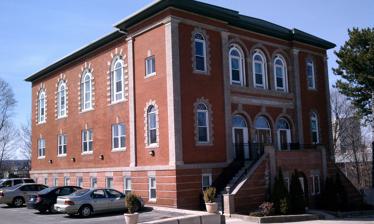
Building: Shaarai Torah Synagogue (Worcester, Massachusetts)
Country: United States of America
Year built: 1906
Former synagogue in Worcester, Massachusetts, United States For similarly named Jewish institutions, see Shaare Torah . Shaarai Torah Synagogue (former) Hebrew : שַׁעֲרֵי תּוֹרָה , lit. 'Gates of Learning' Shaarai Torah Synagogue, in 2011 Religion Affiliation Modern Orthodox Judaism (former) Ecclesiastical or organizational status Synagogue (former) Status Closed (1999) Location Location 32 Providence Street, Worcester , Massachusetts Country United States Location in Massachusetts Geographic coordinates 42°15′21″N 71°47′38″W / 42.25583°N 71.79389°W / 42.25583; -71.79389 Architecture Architect(s) Edwin T. Chapin Type Synagogue Style Classical Revival Date established 1904 (as a congregation) Completed 1906 Construction cost $30,000 Shaarai Torah Synagogue U.S. National Register of Historic Places MPS Worcester MRA NRHP reference No. 90000729 Added to NRHP May 7, 1990 Shaarai Torah Synagogue ( Hebrew : שַׁעֲרֵי תּוֹרָה , lit. 'Gates of Learning') is an historic former Modern Orthodox Jewish synagogue building located at 32 Providence Street, Worcester , Massachusetts , in the United States. Worcester's first Modern Orthodox "shul" (and 6th overall), Shaarai Torah was considered the city's "Mother Synagogue" for many years. History The congregation, which was incorporated on January 1, 1904, held daily worship services for two years in a cottage they had purchased at 32 Providence Street in the heart of Worcester's east side Union Hill neighborhood, where most Jewish immigrants to Worcester lived. High Holiday services in 1904 and 1905 were held at Ancient Order of Hibernians (A.O.H.) Hall at 26 Trumbull Street while the present structure was built. At a final cost of $30,000 ($1,017,000 in current dollar terms), the new building, designed by Edwin T. Chapin in a Classical Revival style, and modeled after Congregation Kehilath Jeshurun in New York City, opened on September 14, 1906. Merger Former Sons of Abraham Synagogue at 23 Coral Street Most of the charter members of Shaarai Torah had left Congregation Sons of Abraham, Worcester's second-oldest synagogue, because they felt it did not meet the needs of the younger generation. One of the major issues was the use of English in the synagogue. As early as 1907, Sons of Abraham leaders discussed implementing changes to make merging with Shaarai Torah possible. The merger finally took place in 1948. From then on, the synagogue was officially known as Congregation Shaarai Torah Sons of Abraham. West Side branch Shaarai Torah West By 1957, roughly 74% of Worcester's 9,333 Jews lived on the tonier west side of the city, leaving less than 1,600 living on the east side. Additionally, most west side Jews, who were generally younger and more assimilated than those who remained on the east side, attended Reform Temple Emanuel or Conservative Congregation Beth Israel as Orthodoxy fell out of favor with most upwardly mobile American Jews. On September 10, 1959, Shaarai Torah purchased the former home of Beth Israel at 835 Pleasant Street as a west side branch, naming it Shaarai Torah West. The original building became known as Shaarai Torah East. Shaarai Torah West, affiliated with the Orthodox Union , became an independent congregation on November 9, 1964 and continues to operate to this day. Final days The Providence Street building was added to the National Register of Historic Places in 1990. The synagogue stopped functioning in 1996 and finally closed shortly after a devastating arson fire in 1999. Once one of at least 12 neighborhood Orthodox synagogues, when it closed Shaarai Torah was the last remaining functioning synagogue on the east side of Worcester. The building was sold in 1997 to Al Tapper, a Worcester native and philanthropist who had plans to turn it into a Jewish museum or multi-ethnic community center, but those plans were scrapped after the fire. Tapper was able to get the developer to agree to keep the Hebrew inscriptions on the facade of the building intact. Redevelopment Abandoned and in disrepair, the synagogue was added to the Worcester Preservation Society's list of endangered properties. In 2003, the building was finally sold to Selim LaHoud, a property developer, who hired Kopec Contracting to convert it into 11 apartments known as Red Oak Condominiums. Close up of Hebrew inscription over front entrance Rabbinical leadership Ordinal Name Years Notes 1 Isaac Werne (orig. Wiernikowski) 1906–1911 2 Solomon Golubowski 3 Gershon Appel 1943–1947 4 Meyer Greenberg 1947–1954 5 Joseph Gold 1954–1989 East Side Synagogue history Hebrew Name Transliteration English Translation Address(es) Years Open Notes בני ישראל B'nai Yisrael Sons of Israel 79 Green Street, 24 Providence Street 1875-1957 also known as the Balbirishocker Shul , Torn down for construction of I-290 in 1957 בני אברהם B'nai Avraham Sons of Abraham 10 Plymouth Street (1888-1913), 23 Coral Street 1886-1948 Merged with Shaarai Torah in 1948 שערי צדק Shaarei Tzedek Gates of Righteousness 8 Beach Street, 16 Gold Street, 3 Summit Street 1892-? also known as Tower of Truth אגודת אחים Agudas Achim Union of Brothers 19 Brown Street, 9 Pond Street 1897-? also known as Good Brothers (צמח צדק (אנשי סמוליאן Tzemach Tzedek (Anshe Smolian) Plant of Justice (People of Smolyan ) 10 Plymouth Street 1900-1923 Changed name to Sons of Jacob in 1923 שערי תורה Shaarai Torah Gates of Learning 32 Providence Street 1904-1999 (אגודת ישראל (אנשי ספרד Agudas Israel (Anshe Safard) Union of Israel ( Sephardic ) 66 Harrison Street 1913-1972 Demolished 3/24/72 בני יעקב B'nai Yaakov Sons of Jacob 104 Harrison Street 1923-1965 Merged with Tifereth Israel (West Side) in 1965 תפארת ישראל Tifereth Israel Pride of Israel 42 Harrison Street 19??-1957 Torn down for construction of I-290 in 1957 בני ציון B'nai Tzion Sons of Zion 50 Granite Street 1938-1986 קדימה Kadimah Forward אנשי ראקישוק Anshe Rakishok People of Rokiškis Notable alumni and members S. N. Behrman , playwright and screenwriter Charles Tobias , lyricist and inductee of the Songwriters Hall of Fame Harry Tobias , songwriter and inductee of the Songwriters Hall of Fame See also Temple Emanuel Sinai (Worcester, Massachusetts) Congregation Beth Israel (Worcester, Massachusetts) National Register of Historic Places listings in eastern Worcester, Massachusetts References